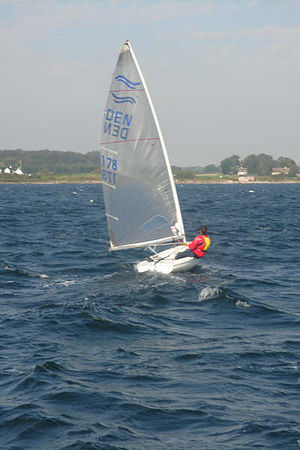
Finnjolle
Juniordanmarksmesteren i Karrebæksminde.
"Finnjollen er en form for sejljolle. Den blev i 1949 udviklet af den svenske kanodesigner Rickard Sarby med henblik på at bruge den til sommer-OL 1952 i Helsingfors. Siden debuten i 1952 har finnjollen været at finde ved alle olympiske lege, hvilket gør den til en af historiens mest profilerede olympiske sejlbåde. Finnjollen sejles mest af ""de tunge drenge"" nær de 100 kg.